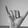
ASL letter: Y